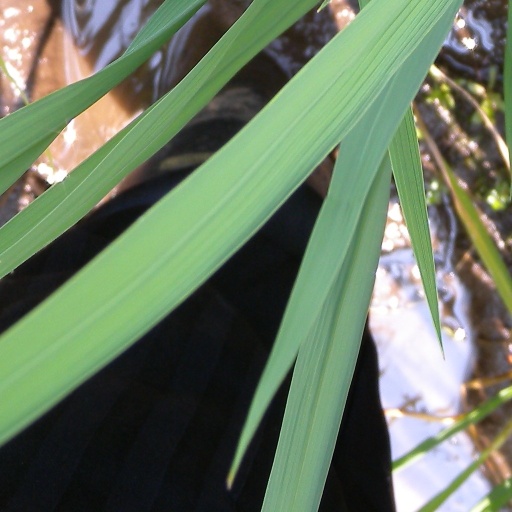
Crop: rice